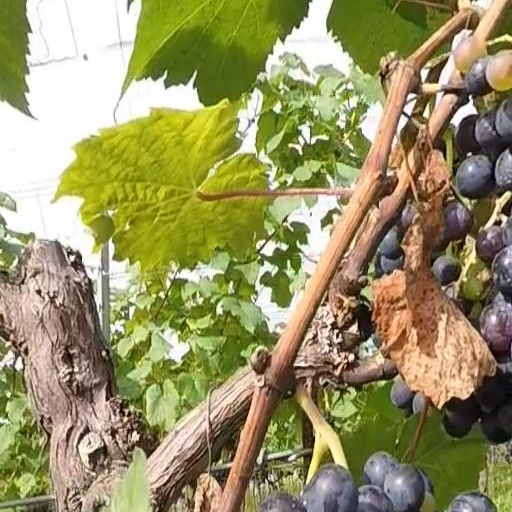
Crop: grape